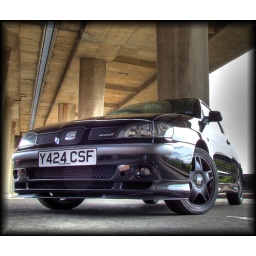
Under the kingston Bridge in the Newton street car park